Olli Jokinen

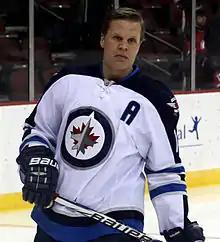
Jokinen with the Jets in 2013

After becoming an unrestricted free agent on July 1, 2012, Jokinen signed a two-year, $9 million deal with the Winnipeg Jets a day later, on July 2. He was named an alternate captain of the team at the start of the lockout-shortened 2012–13 season. While he was a popular player with his Jets teammates, Jokinen was unable to provide the type of offensive performance the team expected. He recorded only seven goals and seven assists in 45 games. Following the season, Jokinen admitted that not playing in Europe during the lockout negatively impacted his fitness and play throughout the NHL season.